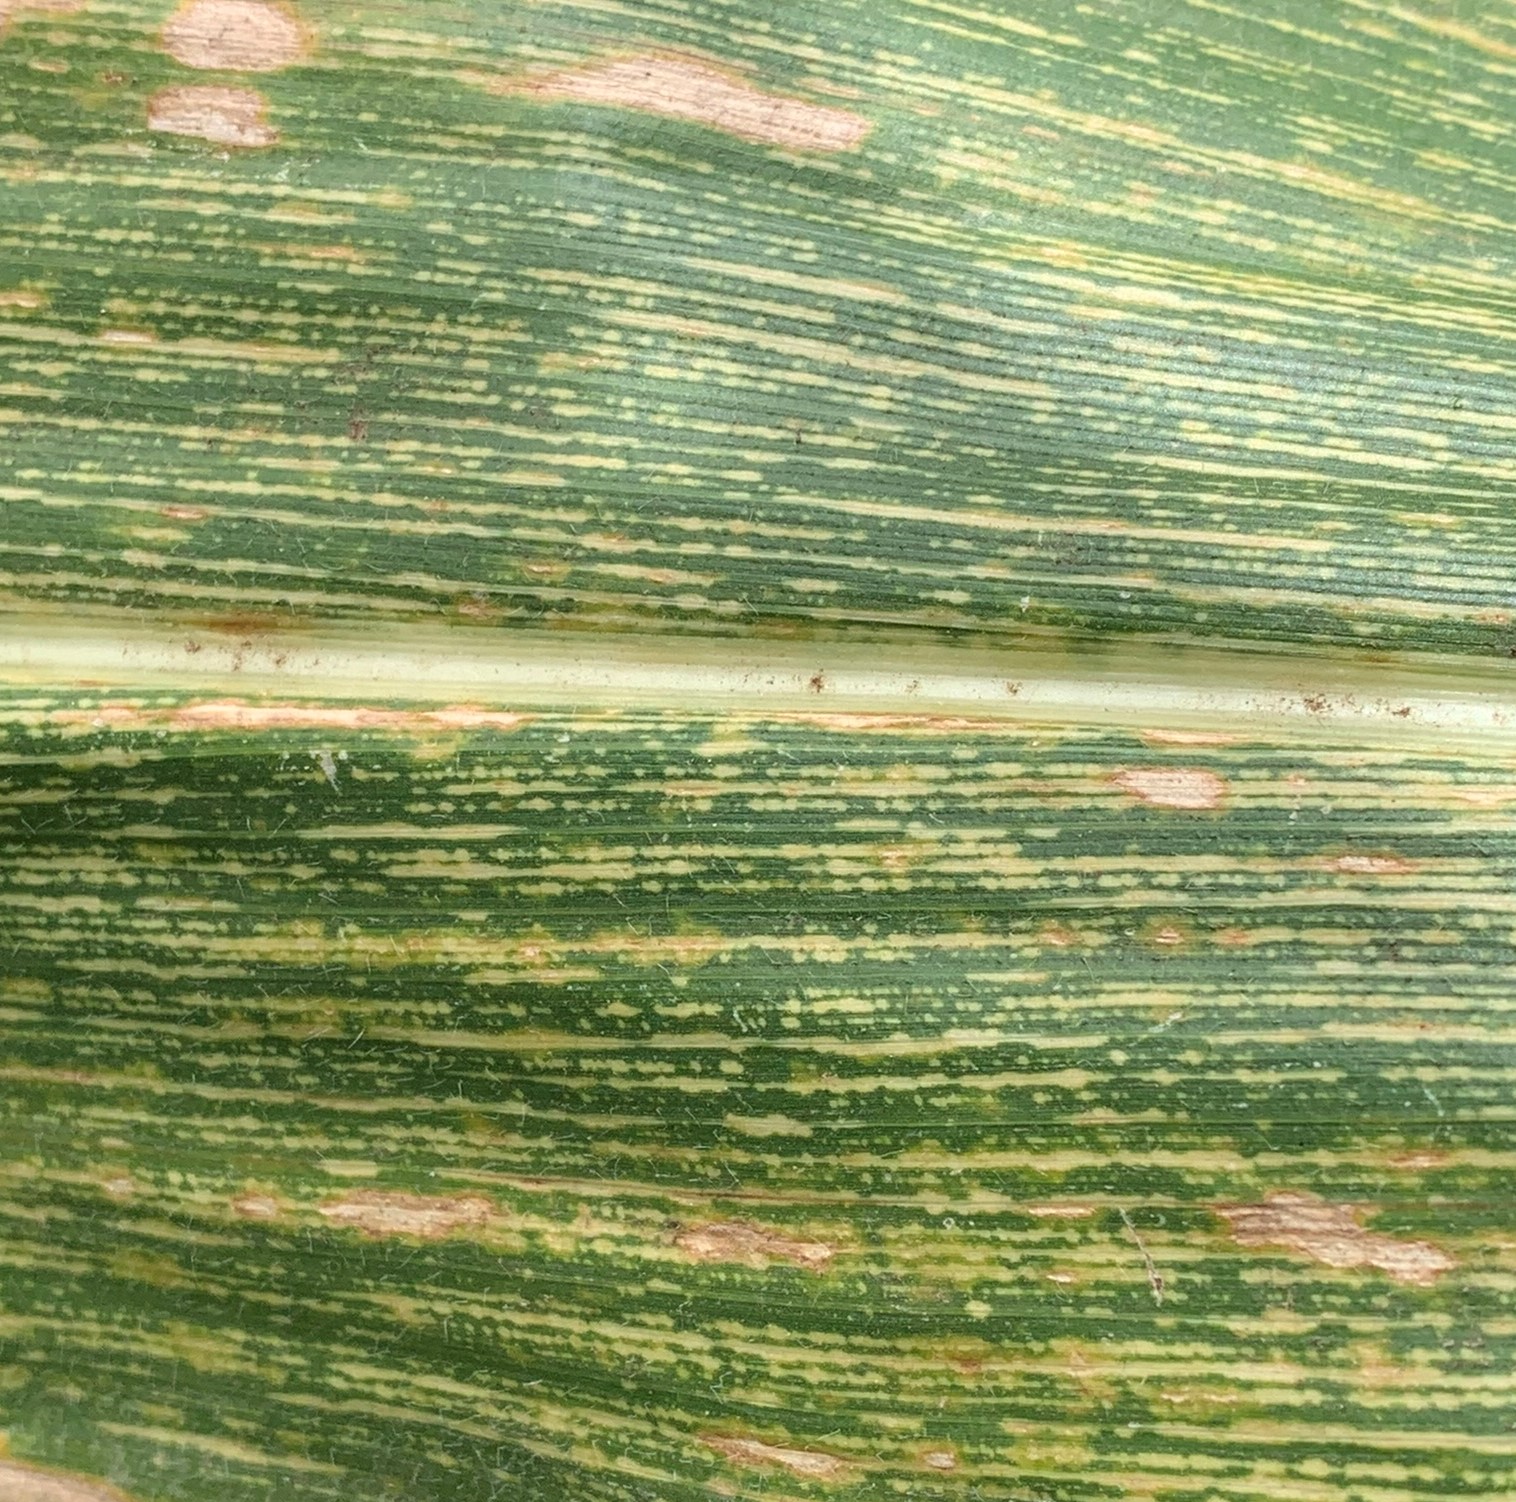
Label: MSV